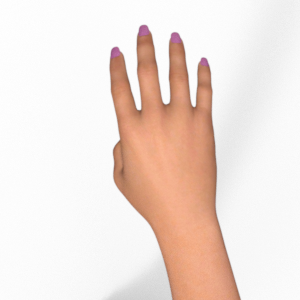
Label: paper